Camas pocket gopher

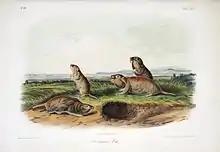
Nineteenth-century naturalists referred to a "camas rat", as in this James Audubon print.

The taxonomy of the camas pocket gopher and its genus, "Thomomys", have a convoluted history. According to a review article published by the American Society of Mammalogists in 1987, Johann Friedrich von Brandt was the first to refer to the camas pocket gopher as "Thomomys bulbivorus" in an 1855 article published by the Imperial Academy of Sciences. In the 1855 article, Brandt refers to "Tomomys bulbivora" without the "h" and ending with an "a". He writes parenthetically "(man schreibe nicht "Thomomys")". The authors of the 1987 review note that they did not see Brandt's actual article, but source the textbook "The mammals of North America" published in 1981.